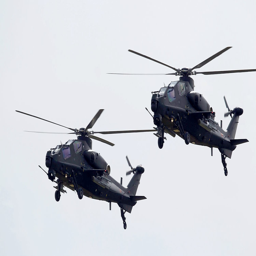
z - attack helicopters fly past during the parade .